Invitation to a Beheading

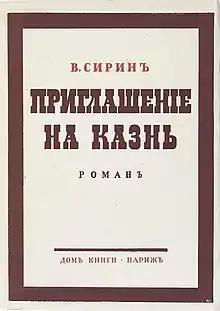
First edition, under pen name V. Sirin

Invitation to a Beheading is a novel by Russian American author Vladimir Nabokov. It was originally published in Russian from 1935 to 1936 as a serial in "Sovremennye zapiski", a Russian émigré magazine. In 1938, the work was published in Paris, with an English translation following in 1959. The novel was translated into English by Nabokov's son, Dmitri Nabokov, under the author's supervision.